William Watts McNair

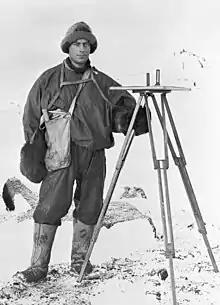
A plane table surveyor

"Whilst in Afghanistan he mapped a very large portion of hitherto unknown country, including the Lughman Valley and approaches to Kafiristan, and the Logar and Wardak Valleys to the south of Kabul. He explored the Adrak-Badrak Pass with a native escort, and made himself acquainted with the route from Kabul to Jalalabad, via Lughman, which was explored by no other European officer."